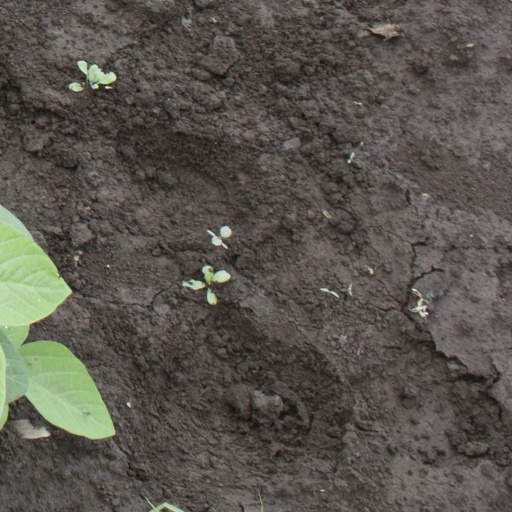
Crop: soybean